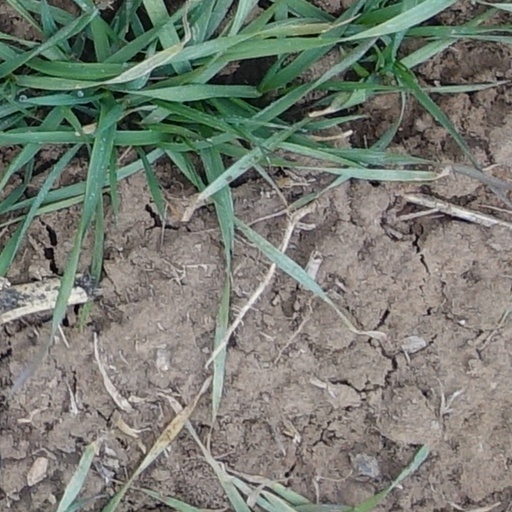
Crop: wheat